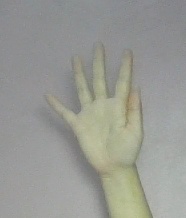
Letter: sheen